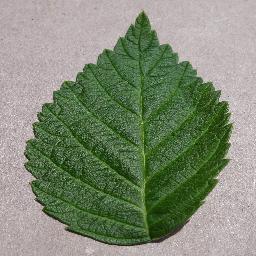
Label: Raspberry___healthy